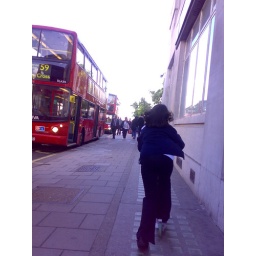
This lady is either running for the bus or in a hurry to get away.